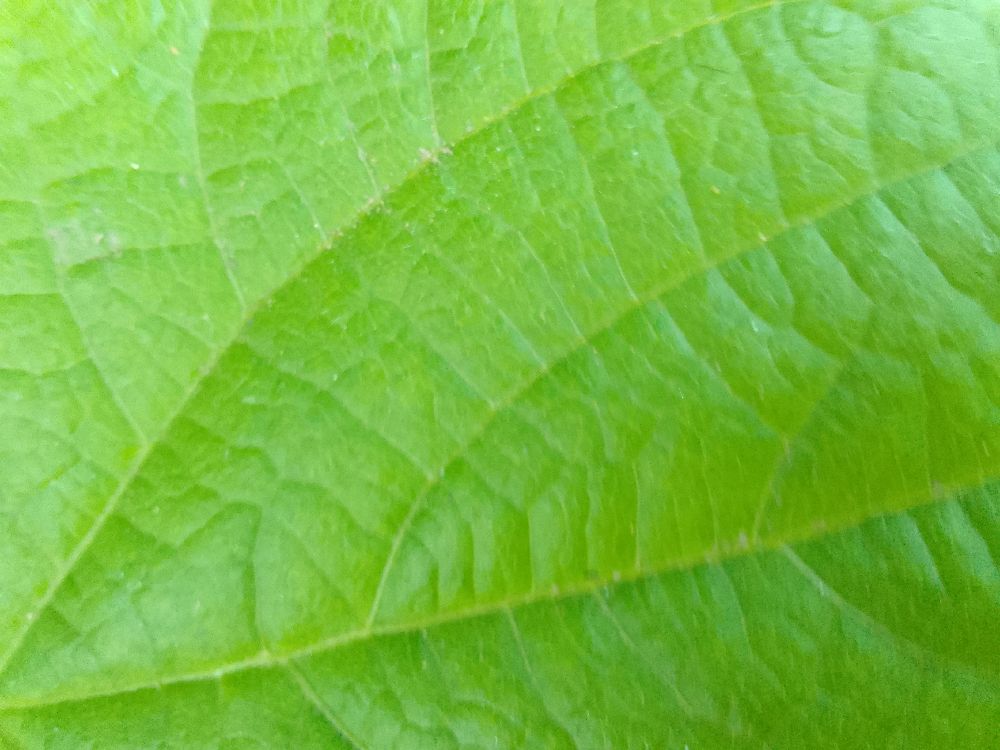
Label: healthy